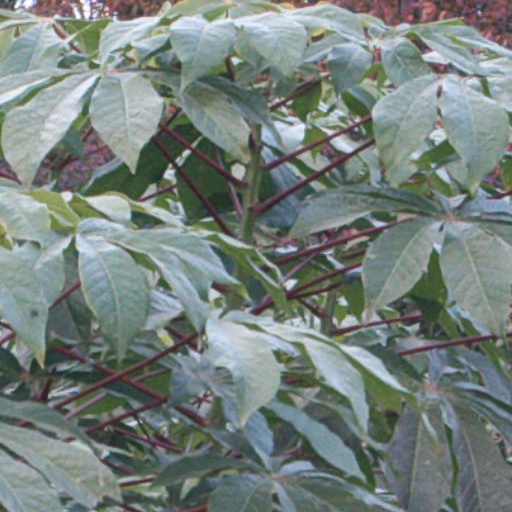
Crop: cassava